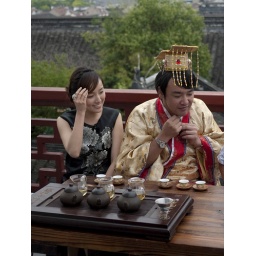
On the rooftop balcony of a tea house in the Yu Gardens; they were filming a tv show about tea.